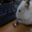
Label: hamster